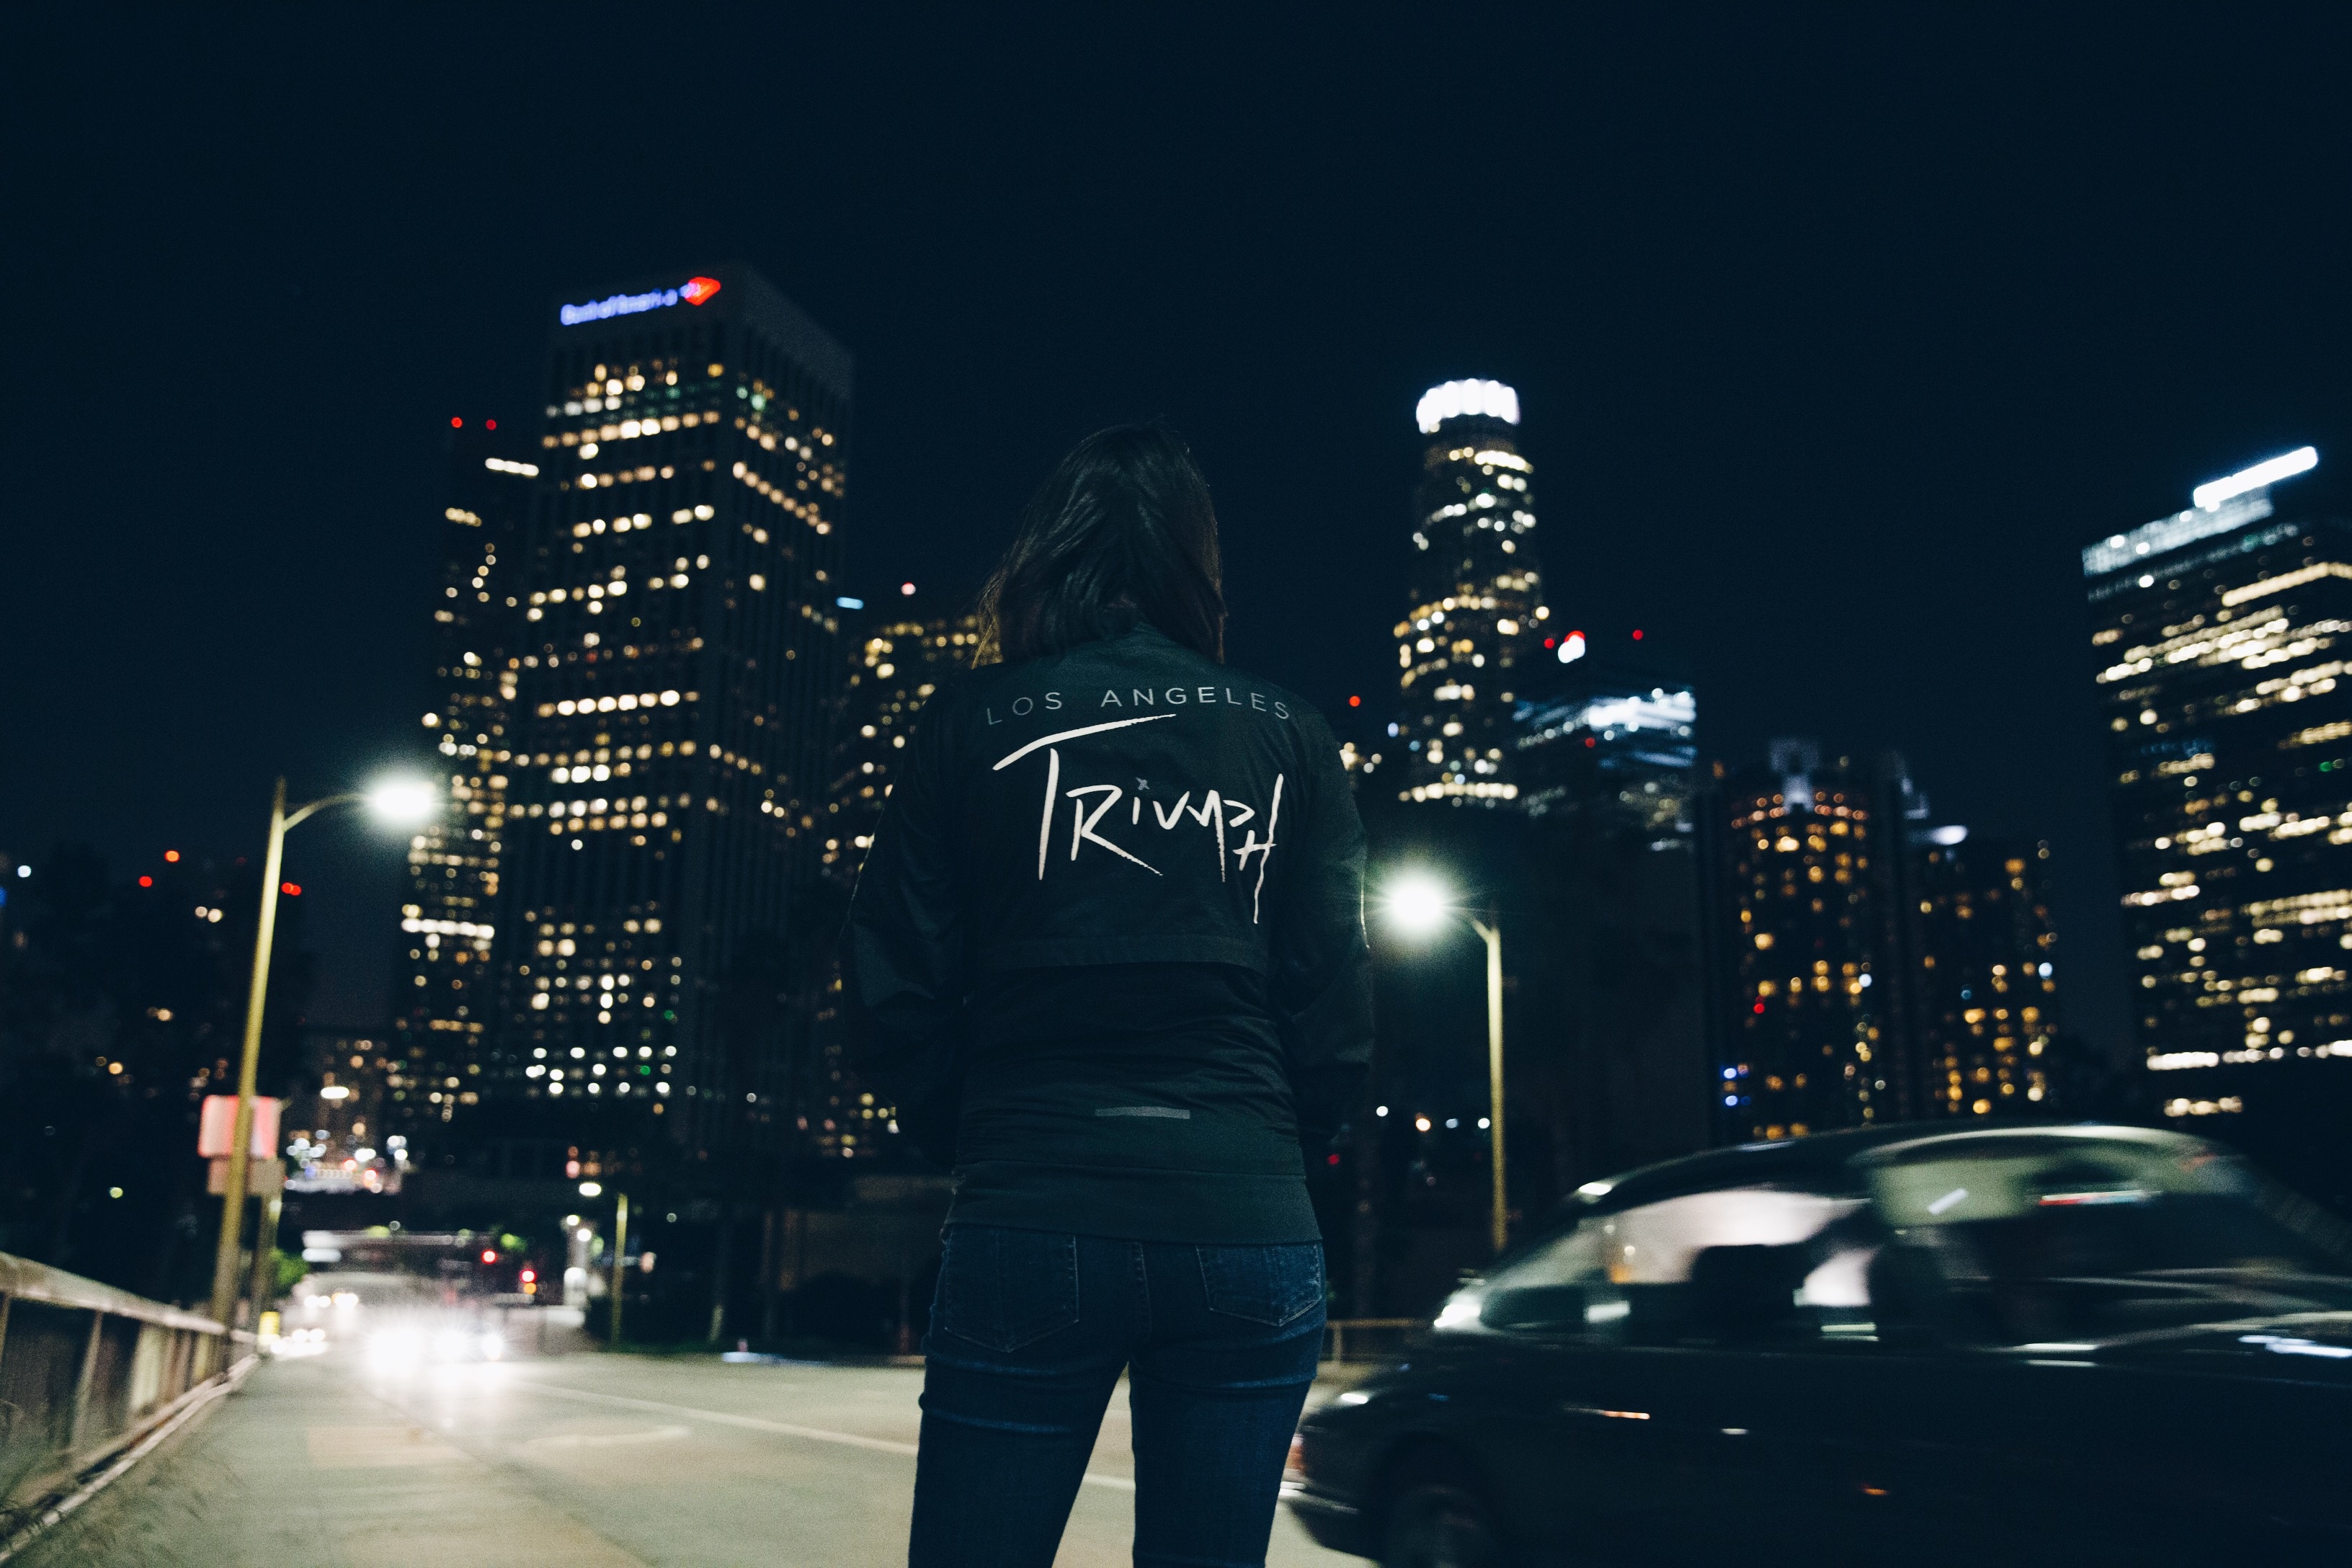
light, skyline, night, city, skyscraper, cityscape, downtown, dusk, evening, darkness, metropolis, human settlement